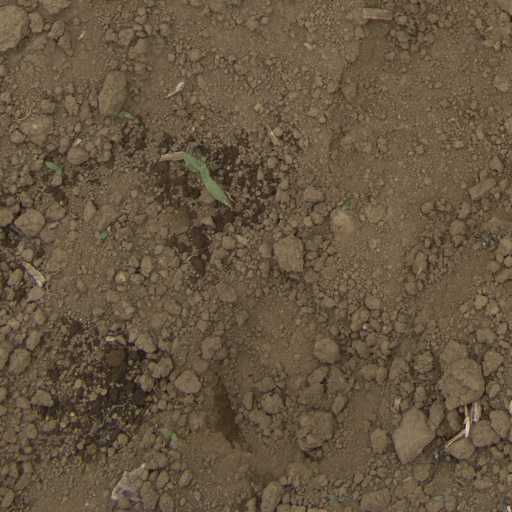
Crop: Jerusalem artichoke